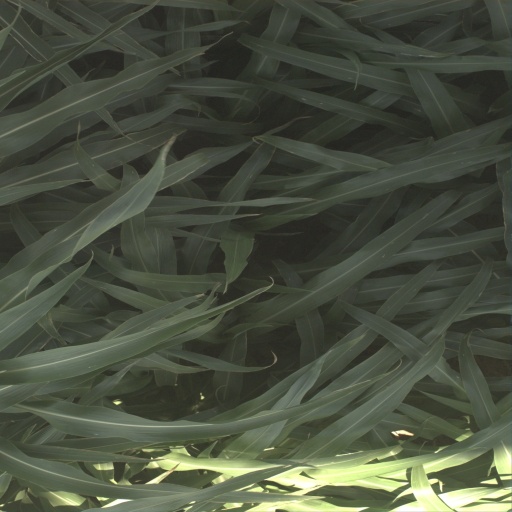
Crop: sorghum